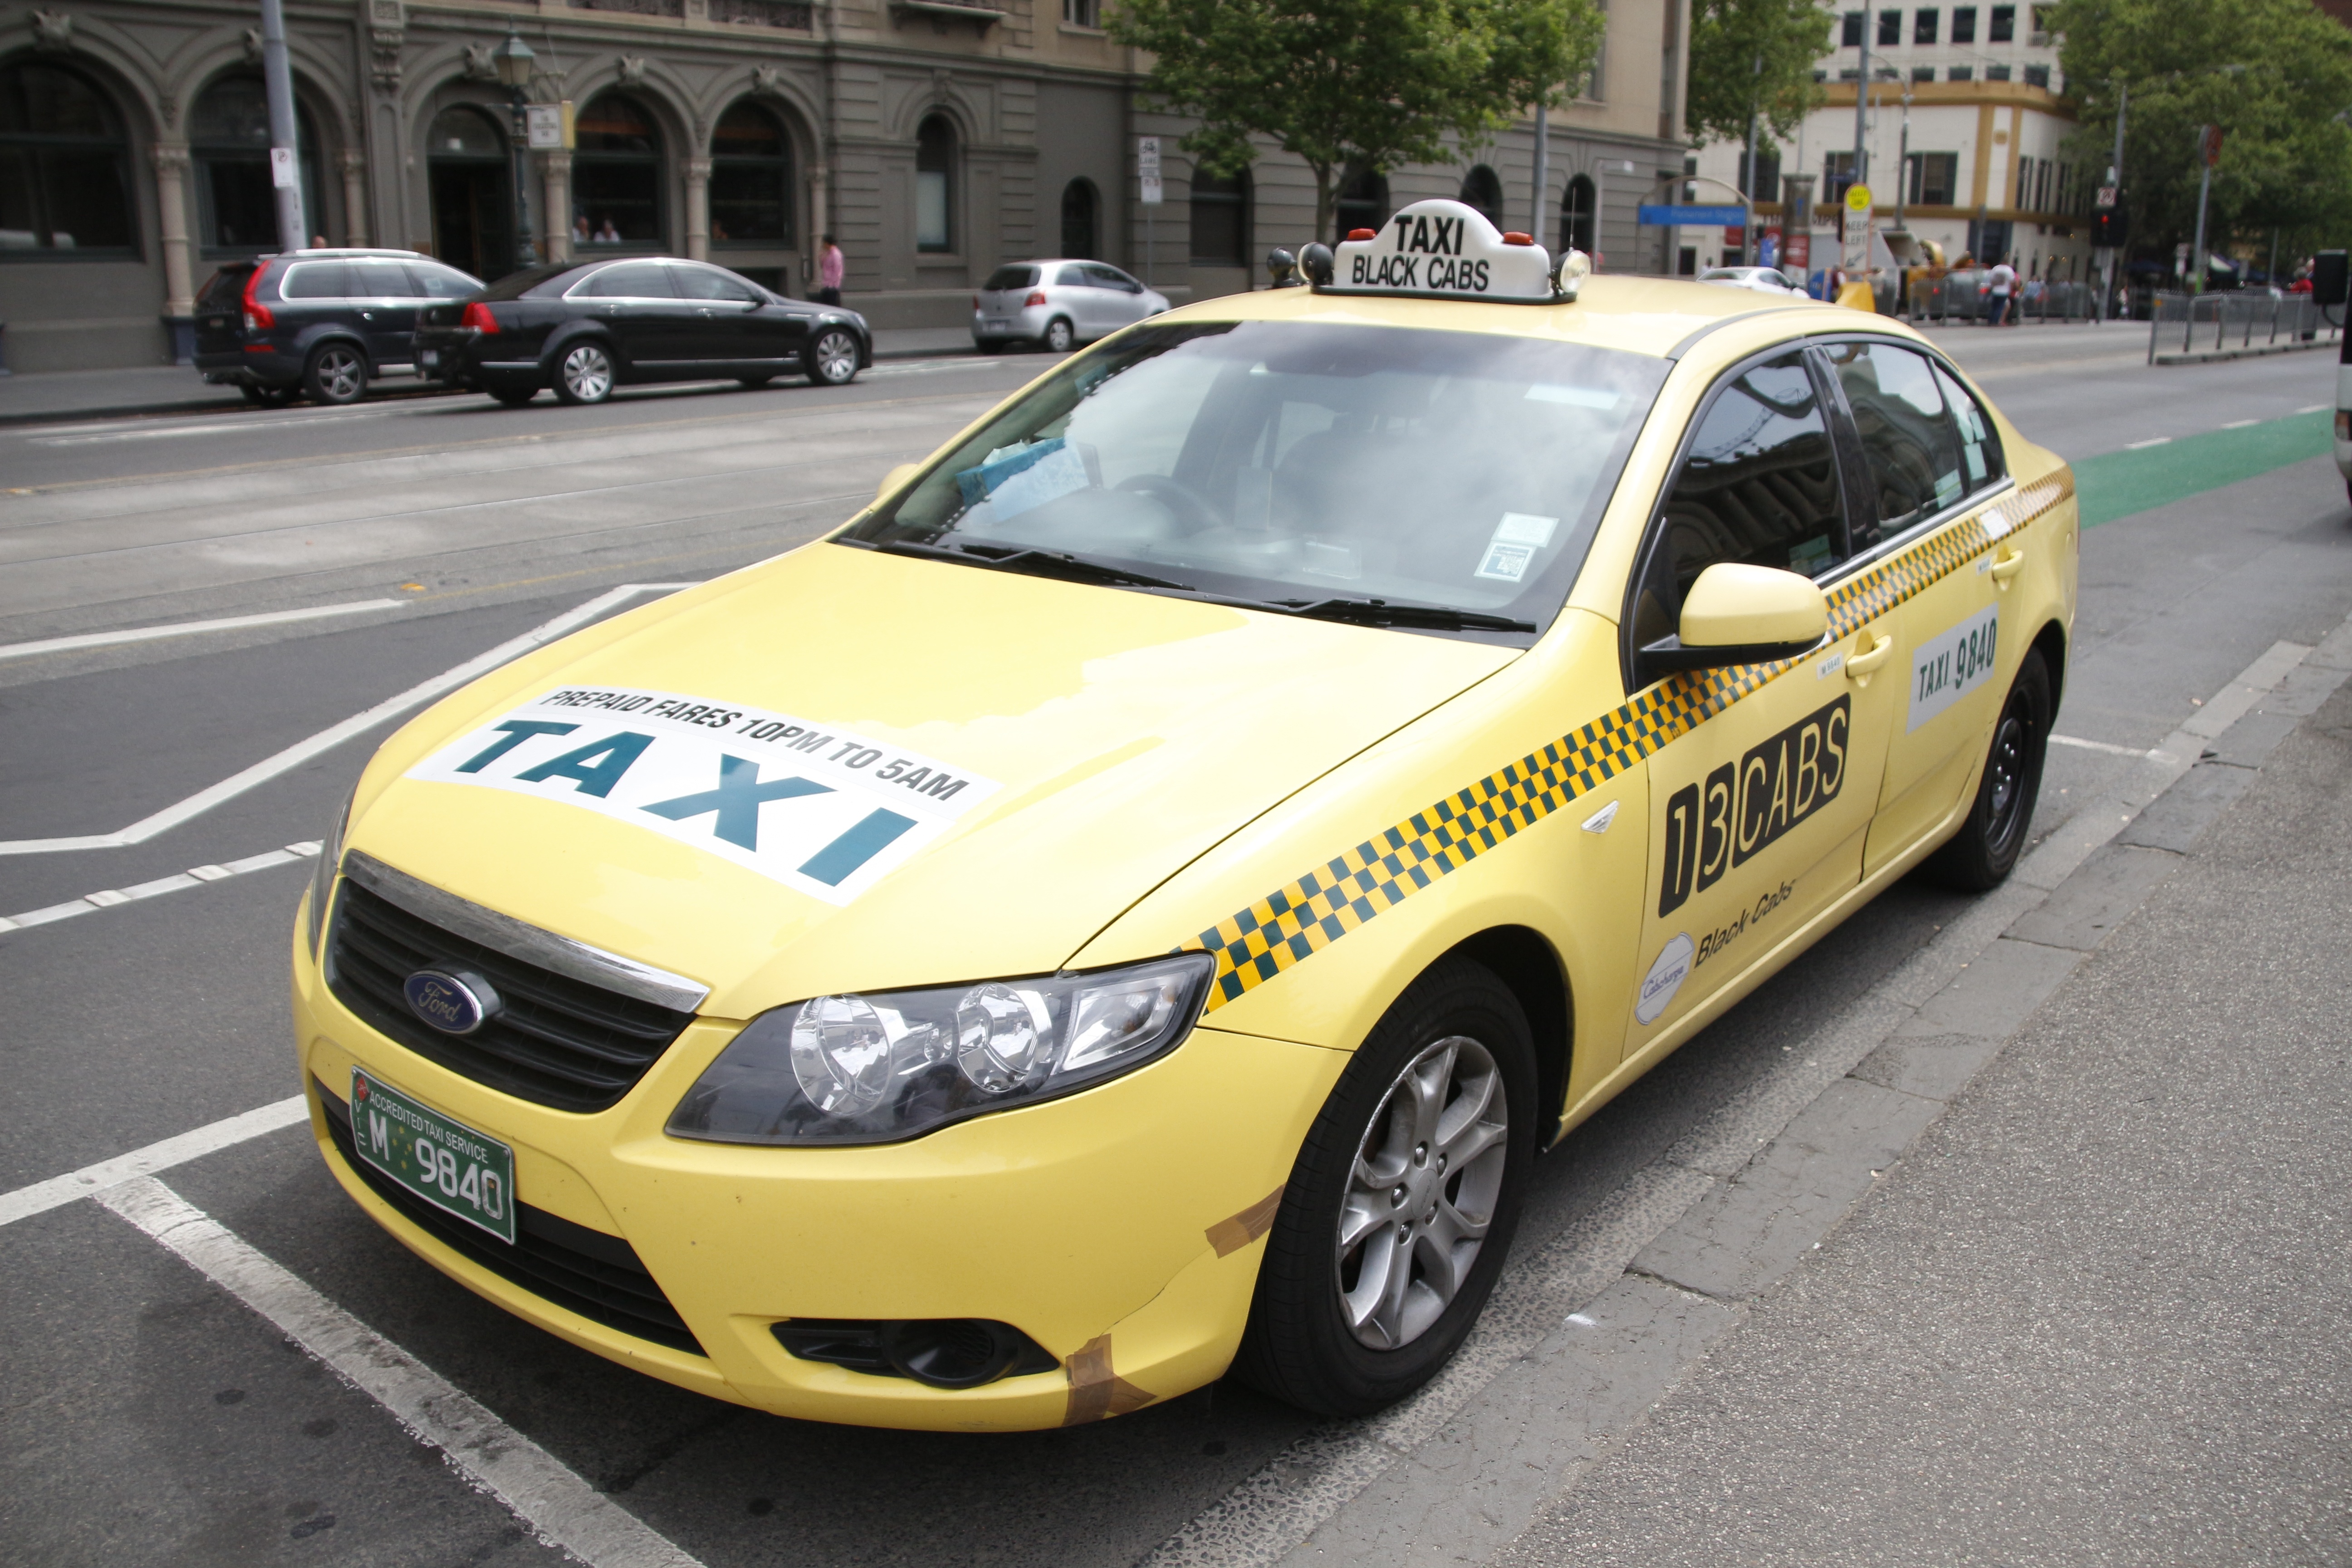
car, taxi, vehicle, yellow, sedan, police, police car, land vehicle, automobile make, automotive exterior, compact car, vehicle registration plate, full size car